March 81C

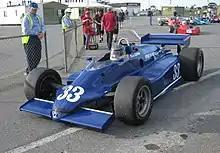
1981 March 81C IndyCar chassis

The March 81C is an open-wheel race car, designed by and built by March Engineering, to compete in the 1981 IndyCar season. It was March's first successful IndyCar chassis. The March 81C chassis won two out of the eleven races that season, and scored one pole position, all with Tom Sneva. It was powered by the Ford-Cosworth DFX turbo V8 engine.